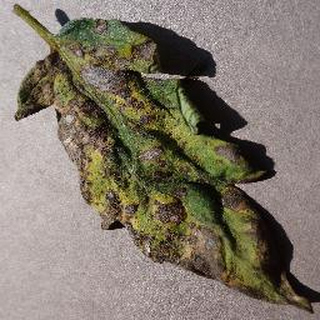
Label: tomato_early_blight